Marie Tussaud

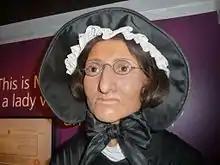
A wax sculpture of Marie Tussaud displayed at Madame Tussauds London

Upon Marie Tussaud's retirement, her son François (or Francis) became chief artist for the Exhibition. He was succeeded by his son Joseph, who was succeeded by his son John Theodore Tussaud.